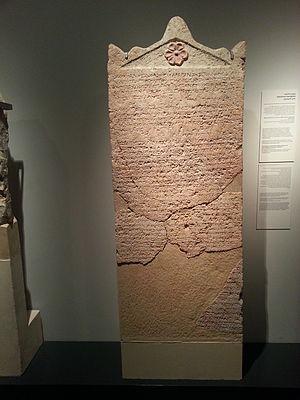
Les Séleucides sont une dynastie de l'époque hellénistique issue de Séleucos Iᵉʳ, l'un des Diadoques d'Alexandre le Grand, qui a constitué un empire formé de la majeure partie des territoires orientaux conquis par Alexandre, allant de l'Anatolie à l'Indus. Les Séleucides règnent de la fin du IVᵉ au Iᵉʳ siècle av. J.-C., avec pour cœur politique la Syrie, d'où l'appellation courante dès l'Antiquité de « rois de Syrie ». Les Séleucides règnent jusqu'au IIᵉ siècle av. J.-C. sur la Babylonie et la Mésopotamie dans la continuité des Perses achéménides. La Perside et la Médie ont quant à elles été plus difficilement soumises. Les Séleucides ont dû faire face à la volonté sécessionniste de nombreux territoires, comme le royaume gréco-bactrien, le royaume d'Arménie, le royaume de Pergame ou la Judée. Au milieu du IIᵉ siècle av. J.-C., la majeure partie des provinces iraniennes et mésopotamiennes tombent entre les mains des Parthes. En 64 av. J.-C., fortement amoindri par d'inextricables querelles de succession, le royaume passe sous la tutelle des Romains.
La stèle d'Héliodore est une stèle en calcaire rosé portant une inscription en grec. Elle rapporte trois correspondances entre le roi Séleucos IV, son ministre Héliodore et deux officiels séleucides, Dorymenes et Diophanes. L'inscription principale concerne la nomination d'un administrateur pour les sanctuaires de la satrapie de Cœlé-Syrie et de Phénicie. Cette stèle est exposée au musée d'Israël à Jérusalem.